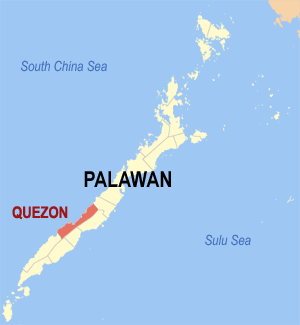
Quezon est une municipalité de la province de Palawan, aux Philippines.